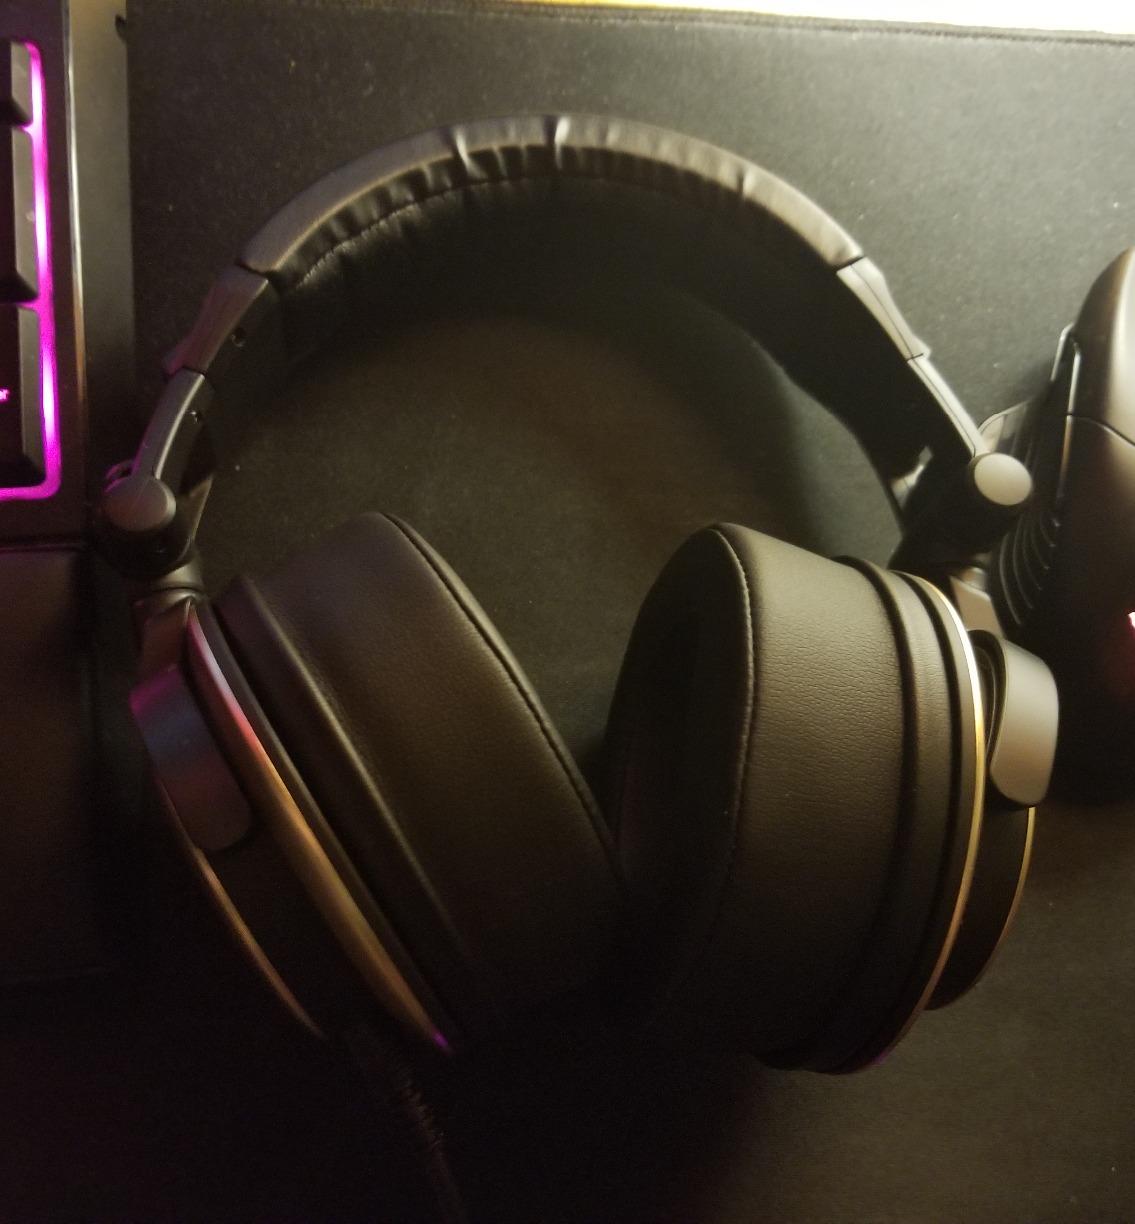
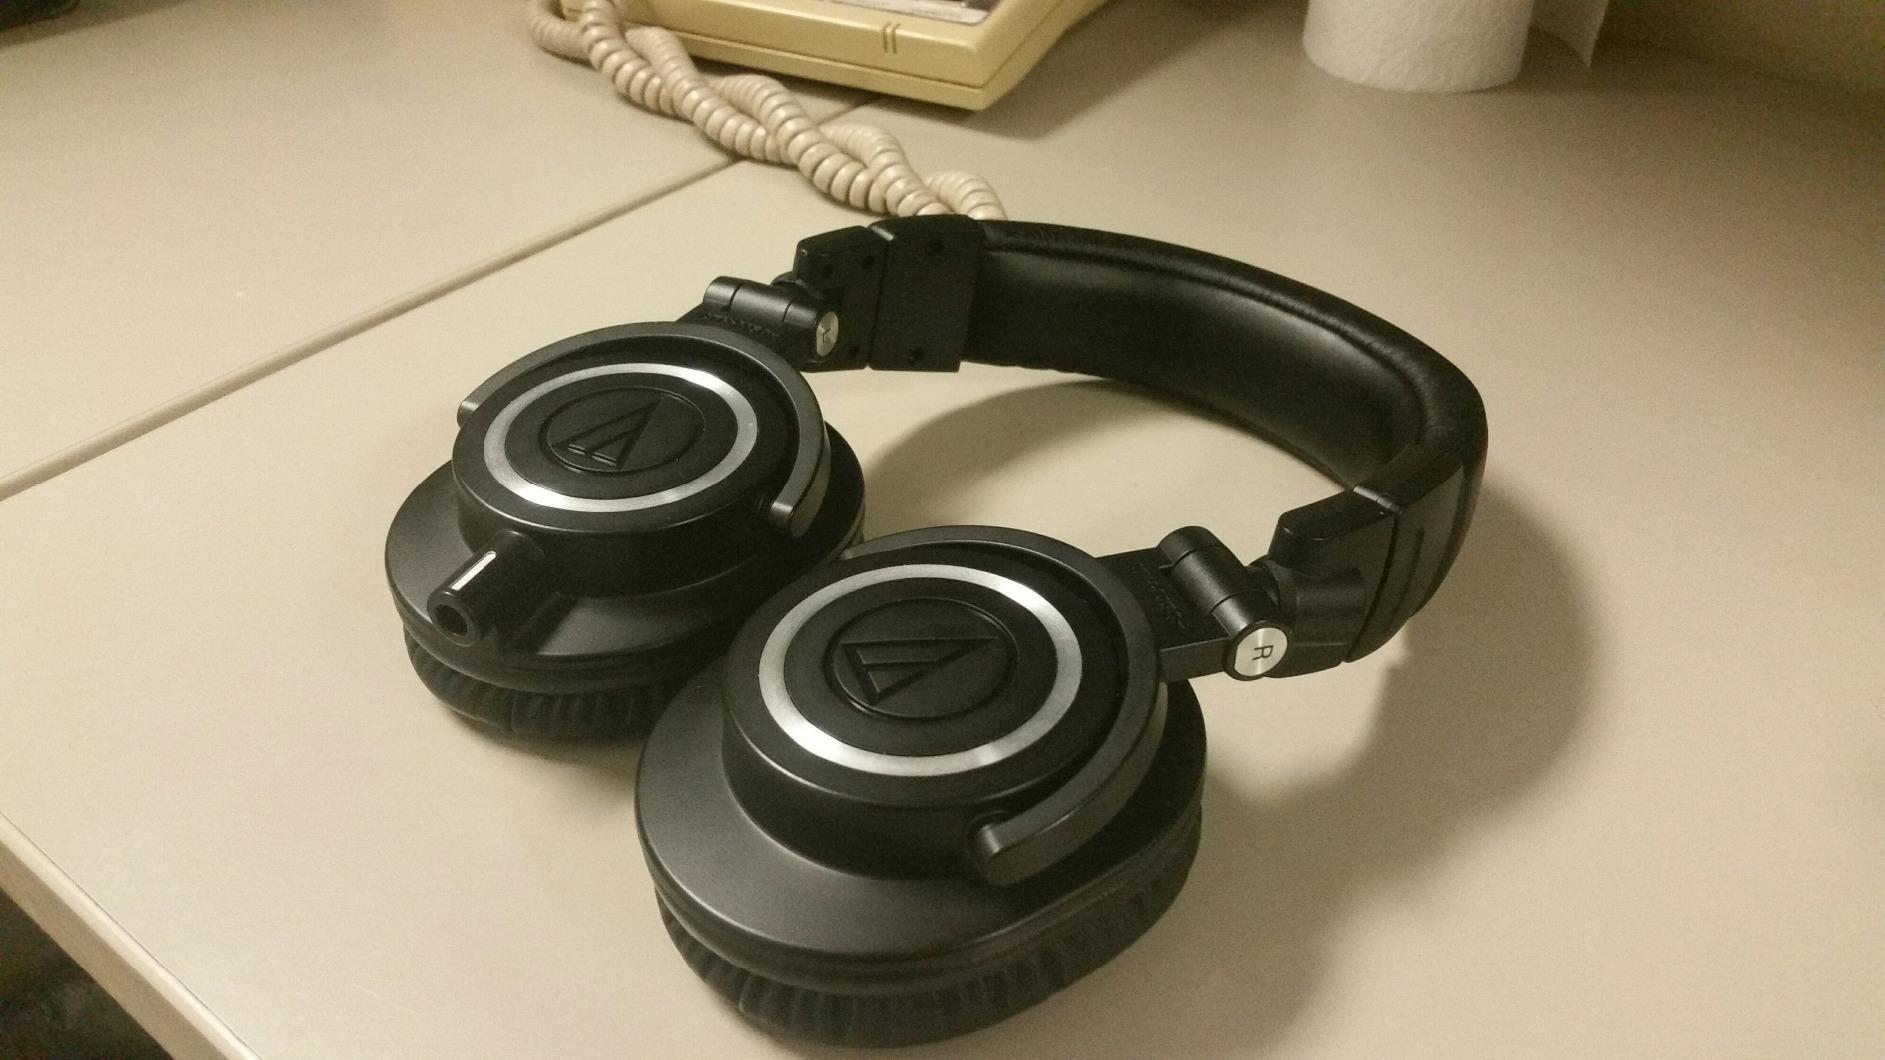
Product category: headphones
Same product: no